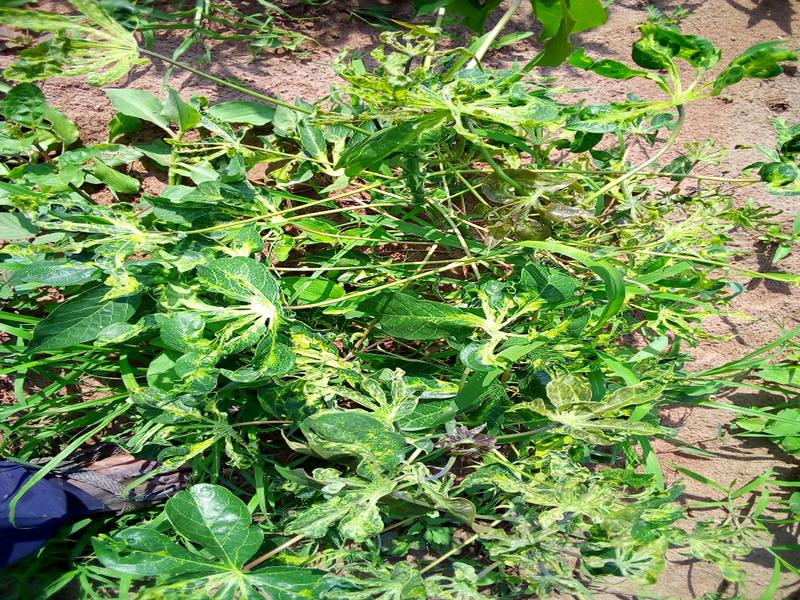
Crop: cassava
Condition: mosaic_disease